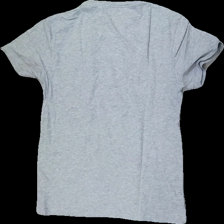
View: back
Type: T-shirt
Category: Men
Brand: Lager 157
Colors: Grey
Material: Unknown
Cut: Regular
Season: All
Price range: <50
Recommended usage: Reuse
Description: grey t-shirt